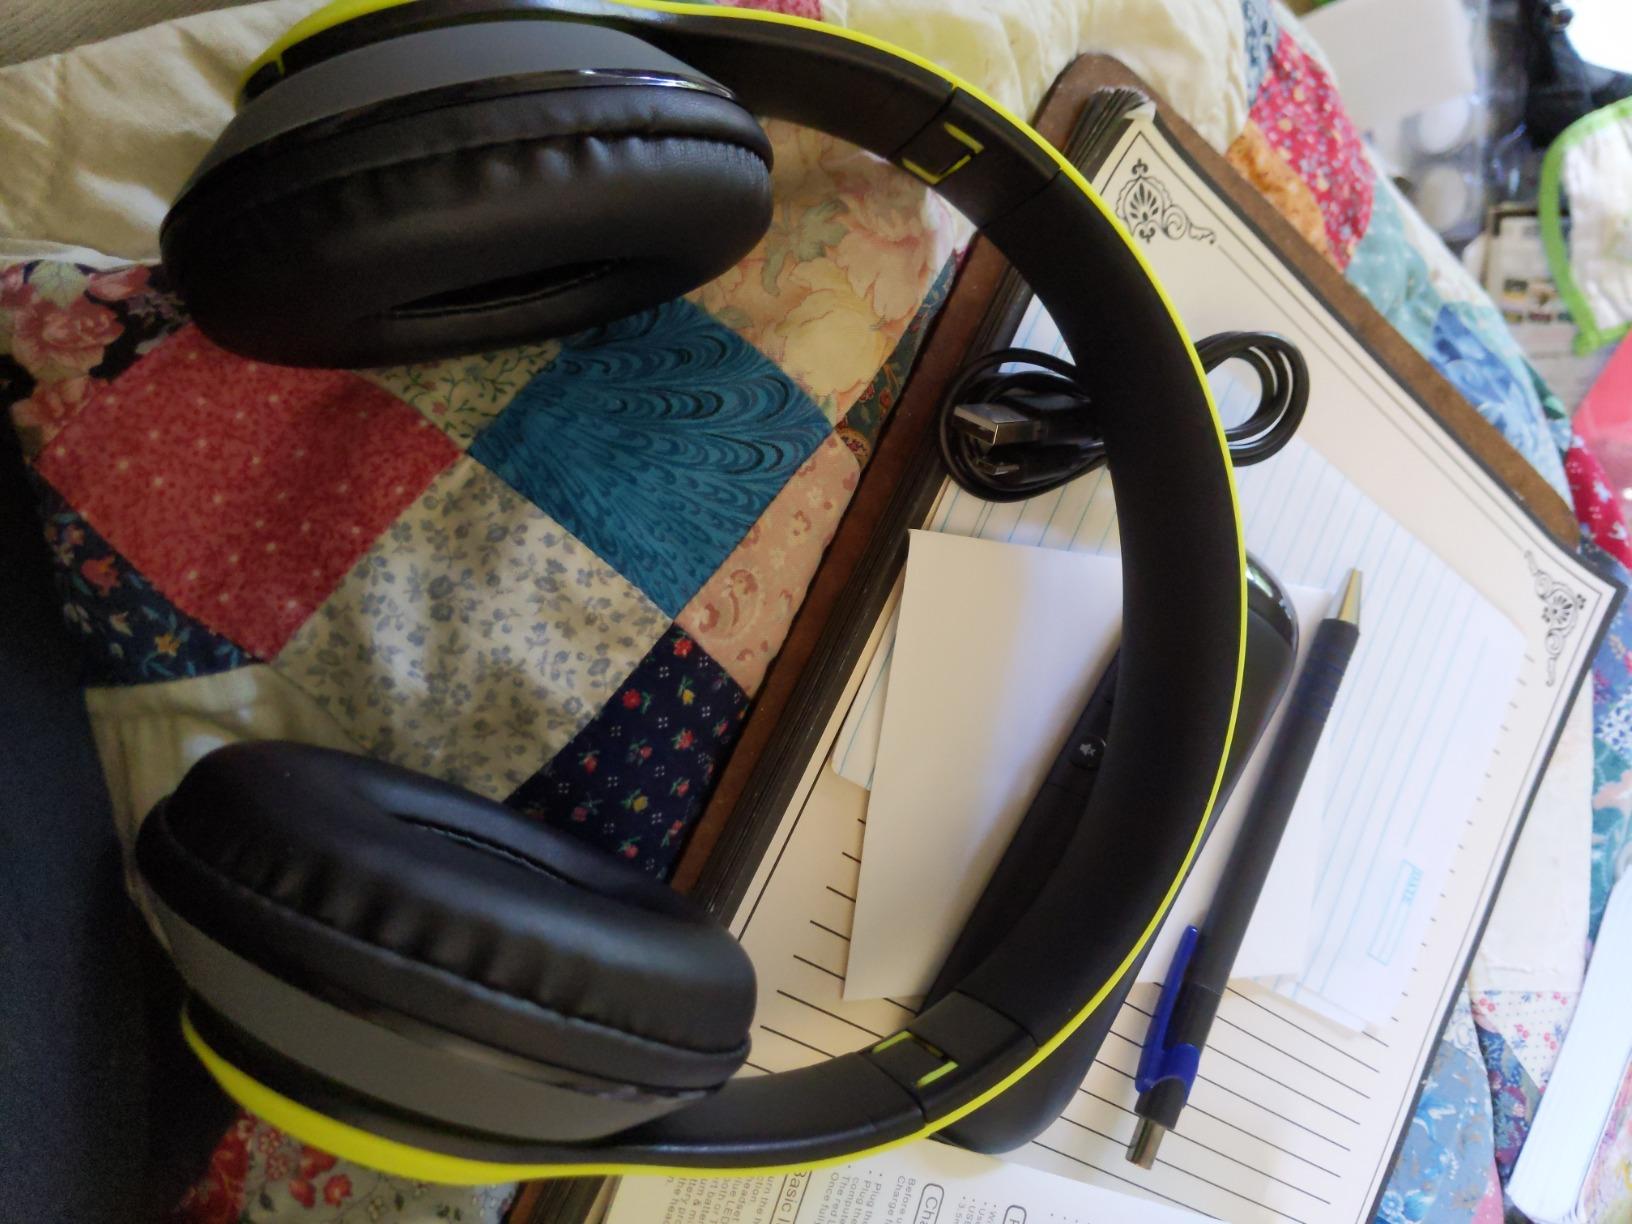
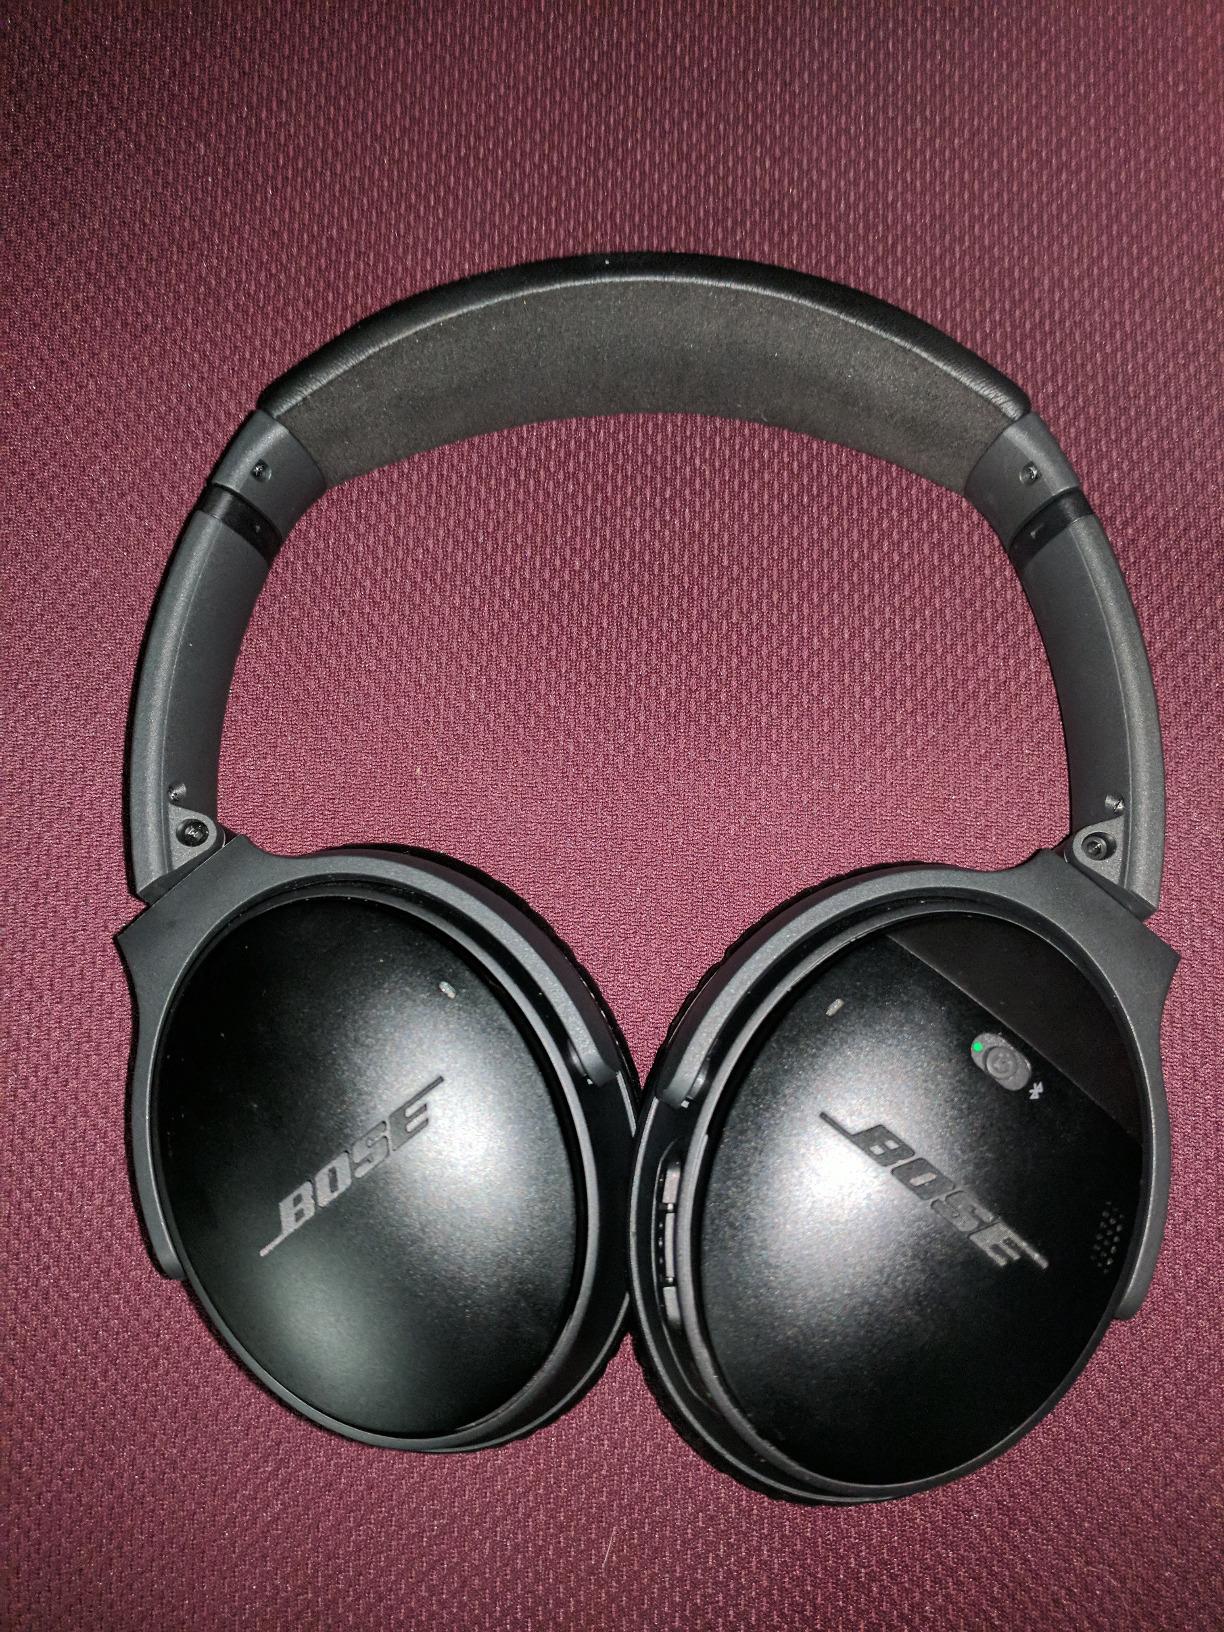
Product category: headphones
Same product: no